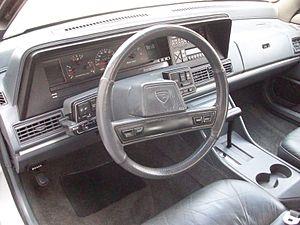
La Renault Premier, commercialisée dès 1987 et jusqu'en 1992 sous la marque Eagle: Eagle Premier, mais également sous Dodge Monaco en 1990-92. Elle était destinée à remplacer les Nash / AMC Ambassador. Elle est, avec la Medallion, la première voiture à porter le badge "Eagle". Elle ne fut jamais siglée Renault suite au rachat de AMC par Chrysler en 1987, ce dernier ayant décidé de commercialiser les Renault Premier sous la marque Eagle: les Eagle Premier. Les quelques supposés exemplaires déjà produits auraient été rebadgés Eagle avant leur distribution. Un contrat non dénoncé lors de l'achat d'AMC par Chrysler obligea Chrysler à produire ces Premier. Ce contrat liait Renault et AMC, ce dernier étant tenu d'écouler un nombre défini de véhicules équipés du moteur type PRV, vendu par Renault, au sein de son réseau.